Walter de Merton

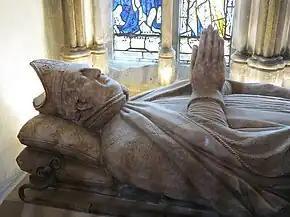
Tomb of Walter de Merton in Rochester Cathedral

In 1261, two manors in Surrey were set aside for the support of "scholars residing at the schools" at Merton Priory; it was the beginning of Merton College. In 1264, Walter drew up statutes for a "house of the scholars of Merton", at Malden in Surrey; ten years later these scholars were transferred to Oxford, and a permanent house was established. Merton College, thus founded and endowed, was one of the earliest examples of collegiate life at Oxford. De Merton's statutes provided for a common corporate life under the rule of a warden but, as vows were to be taken and scholars entering a monastic order forfeited their scholarship, the college was really a place of training for the secular clergy.